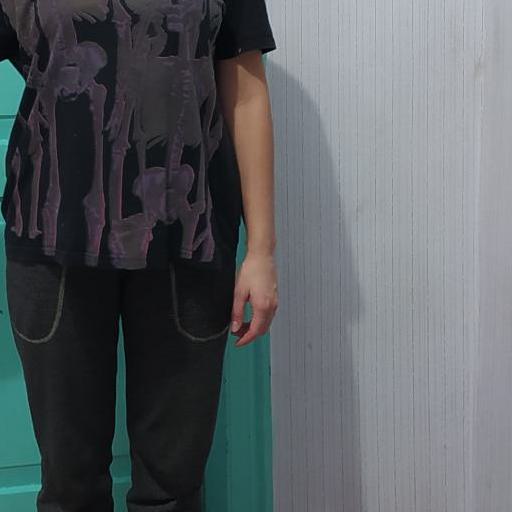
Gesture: no_gesture